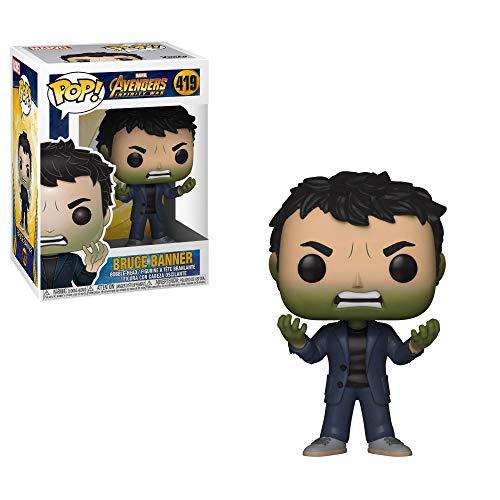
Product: Funko Pop! Marvel: Avengers Infinity War - Bruce Banner with Hulk Head
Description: From Avengers Infinity War, banner with Hulk head, as a stylized POP vinyl from Funko.
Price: $9.40
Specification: ASIN:B07G4WC3F1|ShippingWeight:5ounces(Viewshippingratesandpolicies)|DateFirstAvailable:August2,2018